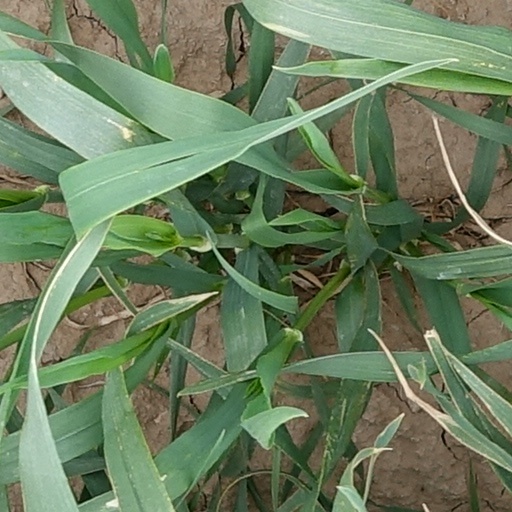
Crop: wheat